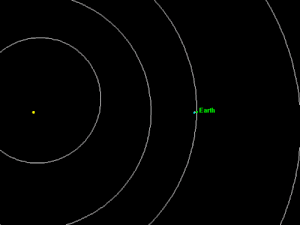
J002E3 est la désignation temporaire donnée à un objet extra-atmosphérique originellement suspecté d'être un astéroïde. Il fut découvert par l'astronome amateur Bill Yeung le 3 septembre 2002. Des observations plus poussées révélèrent que l'objet n'est pas un astéroïde rocheux mais probablement le troisième étage de la fusée Saturn V de la mission Apollo 12.